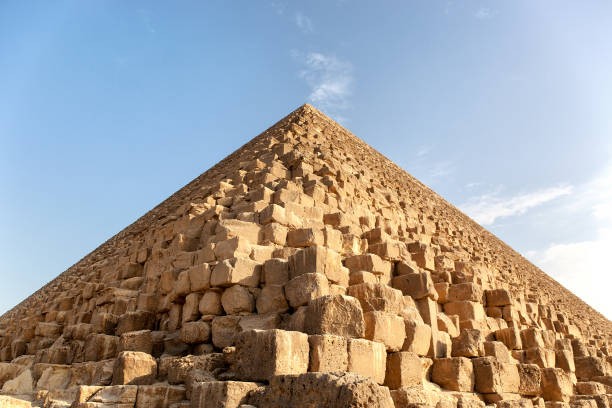
Landmark: Pyramids of Giza